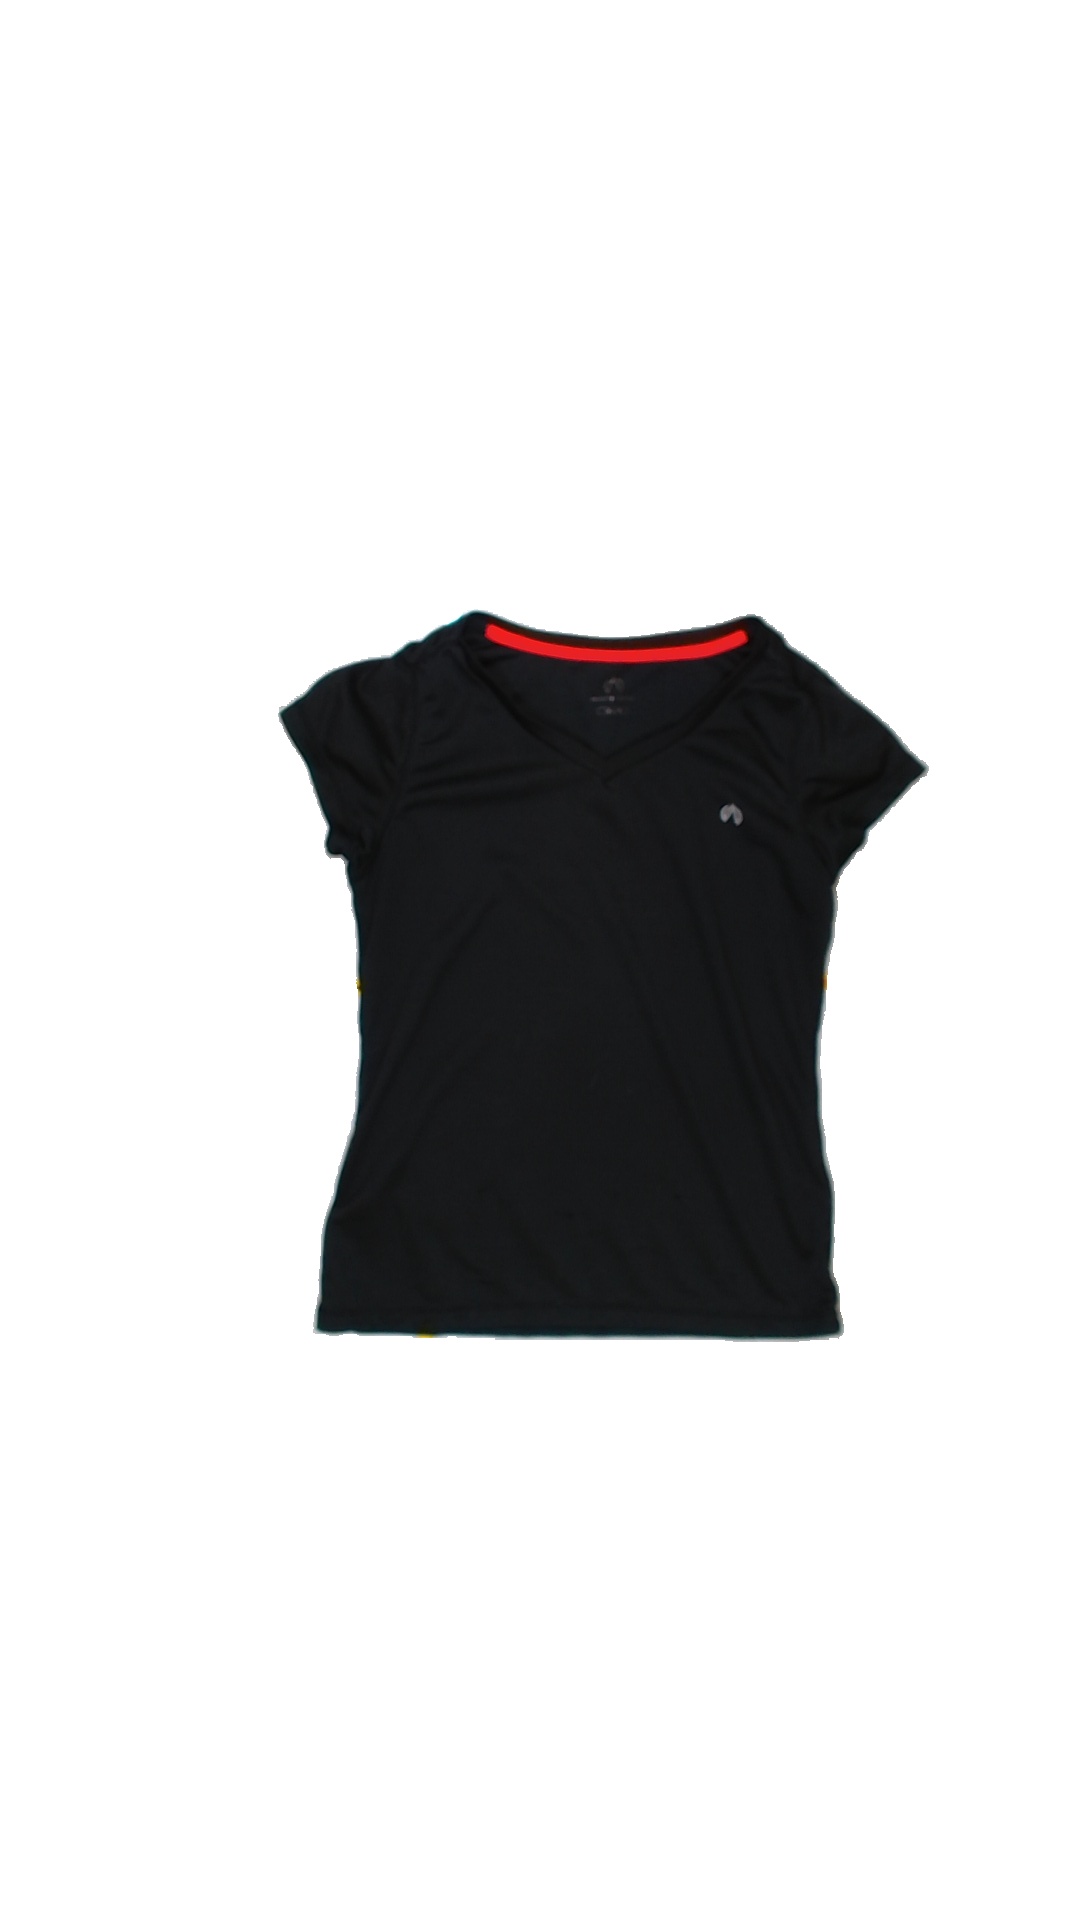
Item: Training Top (Ladies)
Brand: Not Applicable
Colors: Black
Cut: V-collar
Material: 100% polyester
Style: Sports
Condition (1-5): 1
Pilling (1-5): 2
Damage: Pulled threads
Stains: No
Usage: Recycle
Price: <50